Albanians in North Macedonia

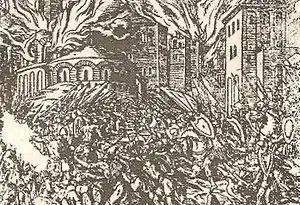
1480 engraving of an engagement between Albanian and Ottoman forces during the siege of Svetigrad.

Albanian noble families controlled swathes of land in North Macedonia during different historical periods within the Middle Ages. The Gropa family ruled the regions between Pogradec, Ohrid and Debar during the 12th — 14th centuries.